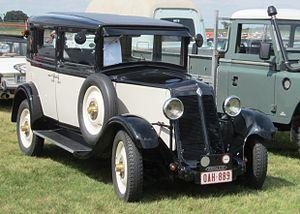
La Monasix est une automobile fabriquée par Renault de 1927 à 1931.